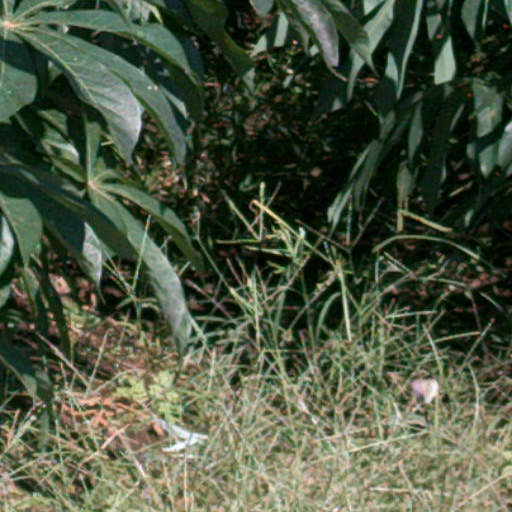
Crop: cassava